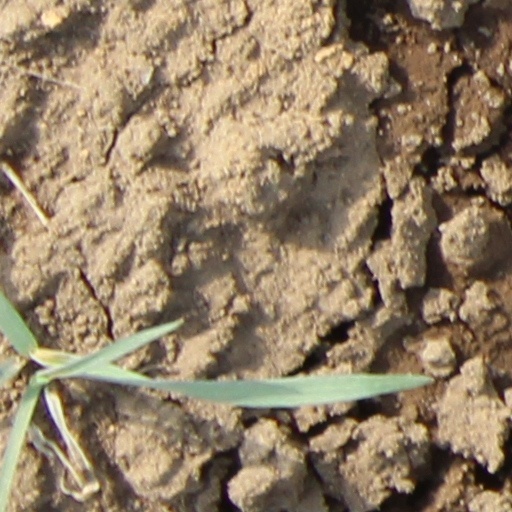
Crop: wheat